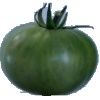
Label: Tomato not Ripened 1